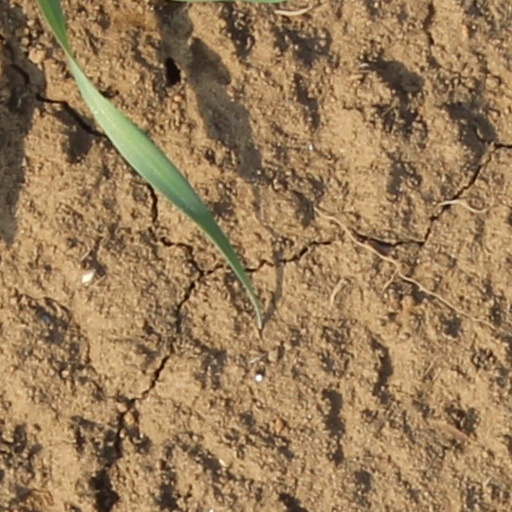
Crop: wheat